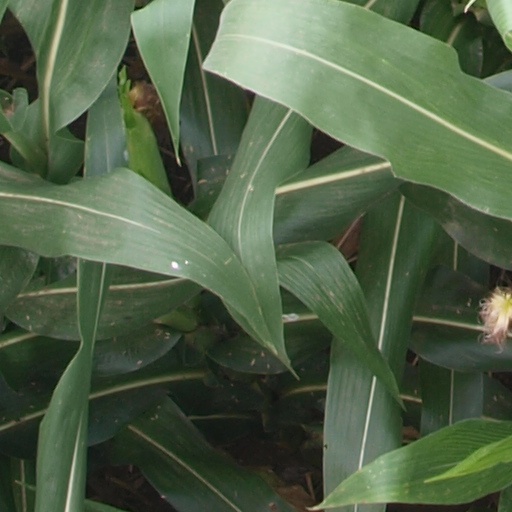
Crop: maize; corn